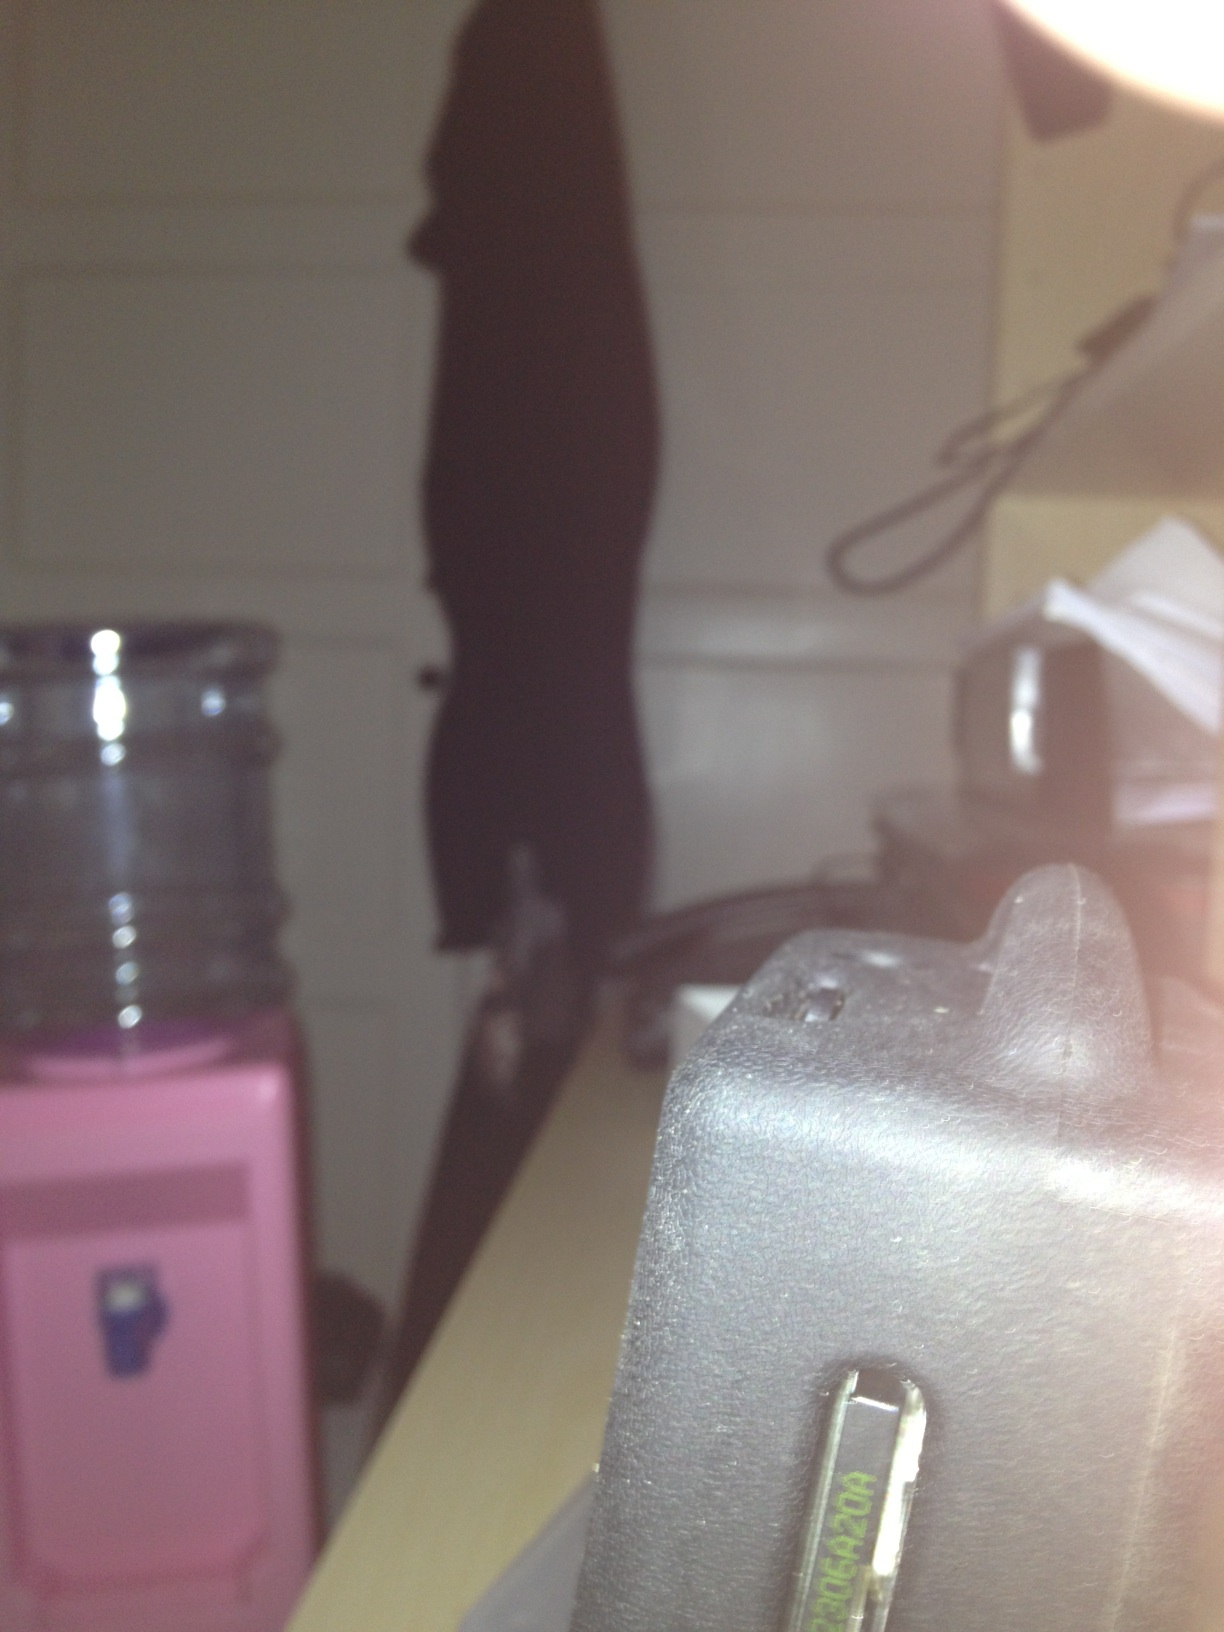Question: what kind of antiseptic is this?
Answer: unanswerable